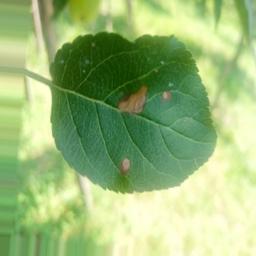
Label: Alternaria